Waco siege

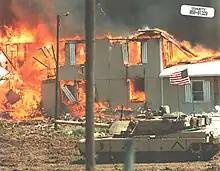
An M1 Abrams tank, operated by the FBI, in front of the burning building

The first ATF casualty was an agent who had made it to the west side of the building before he was wounded. Agents quickly took cover and fired at the buildings while the helicopters began their diversion and swept in low over the complex, 350 feet (105 m) away from the building. The Branch Davidians fired on the helicopters and hit them. None of the crewmembers were injured, but the helicopter pilots pulled away from the compound and landed. On the east side of the compound, agents put two ladders against the side of the building. They then climbed onto the roof to secure it and reach Koresh's room and the location where they believed weapons were stored. On the west slope of the roof, three agents reached Koresh's window and were crouching beside it when they came under fire. One agent was killed and another wounded. The third agent clambered over the peak of the roof and joined other agents attempting to enter the armory. The window was smashed, a flashbang stun grenade was thrown in, and three agents entered the armory. When another tried to follow them, a hail of bullets penetrated the wall and wounded him, but he was able to reach a ladder and slide to safety. An agent fired his shotgun at Branch Davidians until he was hit in the head by return fire and killed. Inside the armory, the agents killed a Branch Davidian and discovered a cache of weapons, but subsequently came under heavy fire; two were wounded. As they escaped, the third agent laid down covering fire, killing a Branch Davidian. As he made his escape, he hit his head on a wooden support beam and fell off the roof but survived. An agent outside provided them with covering fire but was shot by a Branch Davidian and killed instantly. Dozens of ATF agents took cover, many behind Branch Davidian vehicles, and exchanged fire with the Branch Davidians. The number of ATF wounded increased, and an agent was killed by gunfire from the compound as agents were firing at a Branch Davidian perched on top of the water tower. The exchange of fire continued, but 45 minutes into the raid the gunfire began to slow down as agents began to run low on ammunition. The shooting continued for a total of two hours.